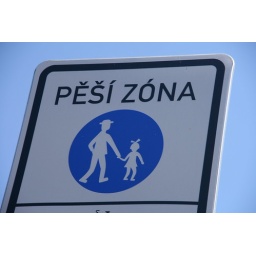
The girl is so cute with the bow in her hair..